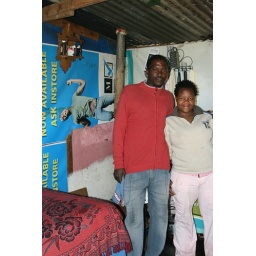
Our Soweto guide and a local girl in her home